Hungry Jack's

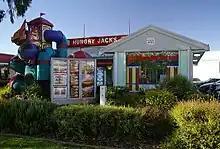
A Hungry Jack's restaurant in Wagga Wagga, New South Wales with older signage

When Burger King moved to expand its operations into Australia, it found that its business name was already trademarked by a drive-in fast food takeaway restaurant business in Adelaide, South Australia. This business was first opened in 1962 by Don Dervan and he chose the name Burger King which at the time there were no legal obstacles. Don Dervan's Burger King was selling over a million burgers a year in South Australia between 1962 and 1970 and when Jack Cowin bought this Burger King chain in 1972 it employed more than 200 people in 17 fast food restaurants in Adelaide and right across Australia. As a result, Burger King provided the Australian franchisee, Jack Cowin, with a list of possible alternative names derived from pre-existing trademarks already registered by Burger King and its then corporate parent Pillsbury that could be used to name the Australian restaurants.